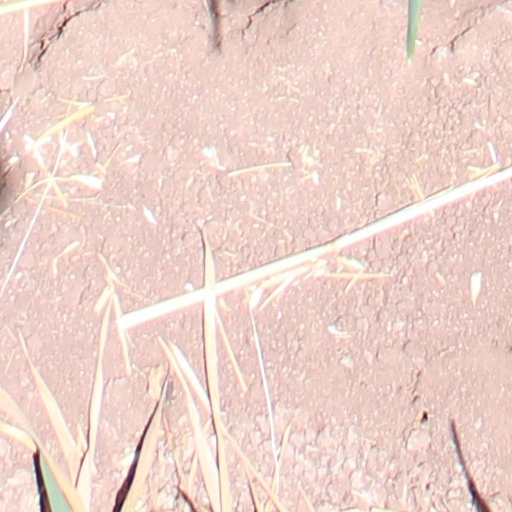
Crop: wheat